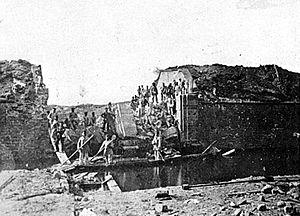
L'enceinte de Strasbourg est un ensemble de constructions militaires destiné à protéger la ville d'une attaque ennemie. Ces défenses sont attestées dès l'Antiquité, entre les Iᵉʳ et IVᵉ siècles de notre ère, avec l'édification des murailles du camp romain d'Argentoratum par les hommes de la VIIIᵉ Légion. Les remparts romains persistent bien après le départ des légionnaires lors des Invasions barbares du Vᵉ siècle. Entre la chute de l'Empire romain d'Occident et la fin du Haut Moyen Âge, une modeste population s'abrite derrière les murs et continue à les entretenir sous la houlette de son évêque, seule autorité temporelle restée pérenne. Après le renouveau carolingien, entre les XIᵉ et XVᵉ siècles, la ville de Strasbourg s'étend et absorbe ses faubourgs par l'édification de quatre murailles d'extension. Entre les XVᵉ et XIXᵉ siècles, la ville tout en connaissant un développement démographique marqué ne s'étend plus et reste corsetée à l'intérieur de ses murs.